Tamil Nadu Agricultural University

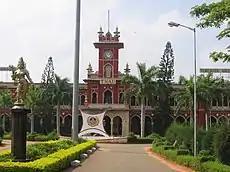
TNAU, Coimbatore

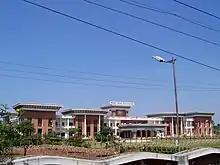
Centenary block of the Tamil Nadu Agricultural University, Coimbatore

Tamil Nadu Agricultural University (TNAU) is the state owned Public agricultural university of Tamil Nadu Headquartered in Coimbatore, Tamil Nadu, India. It is the first State Agriculture University (SAU) of India to be recognised by the Indian Council of Agricultural Research (ICAR).